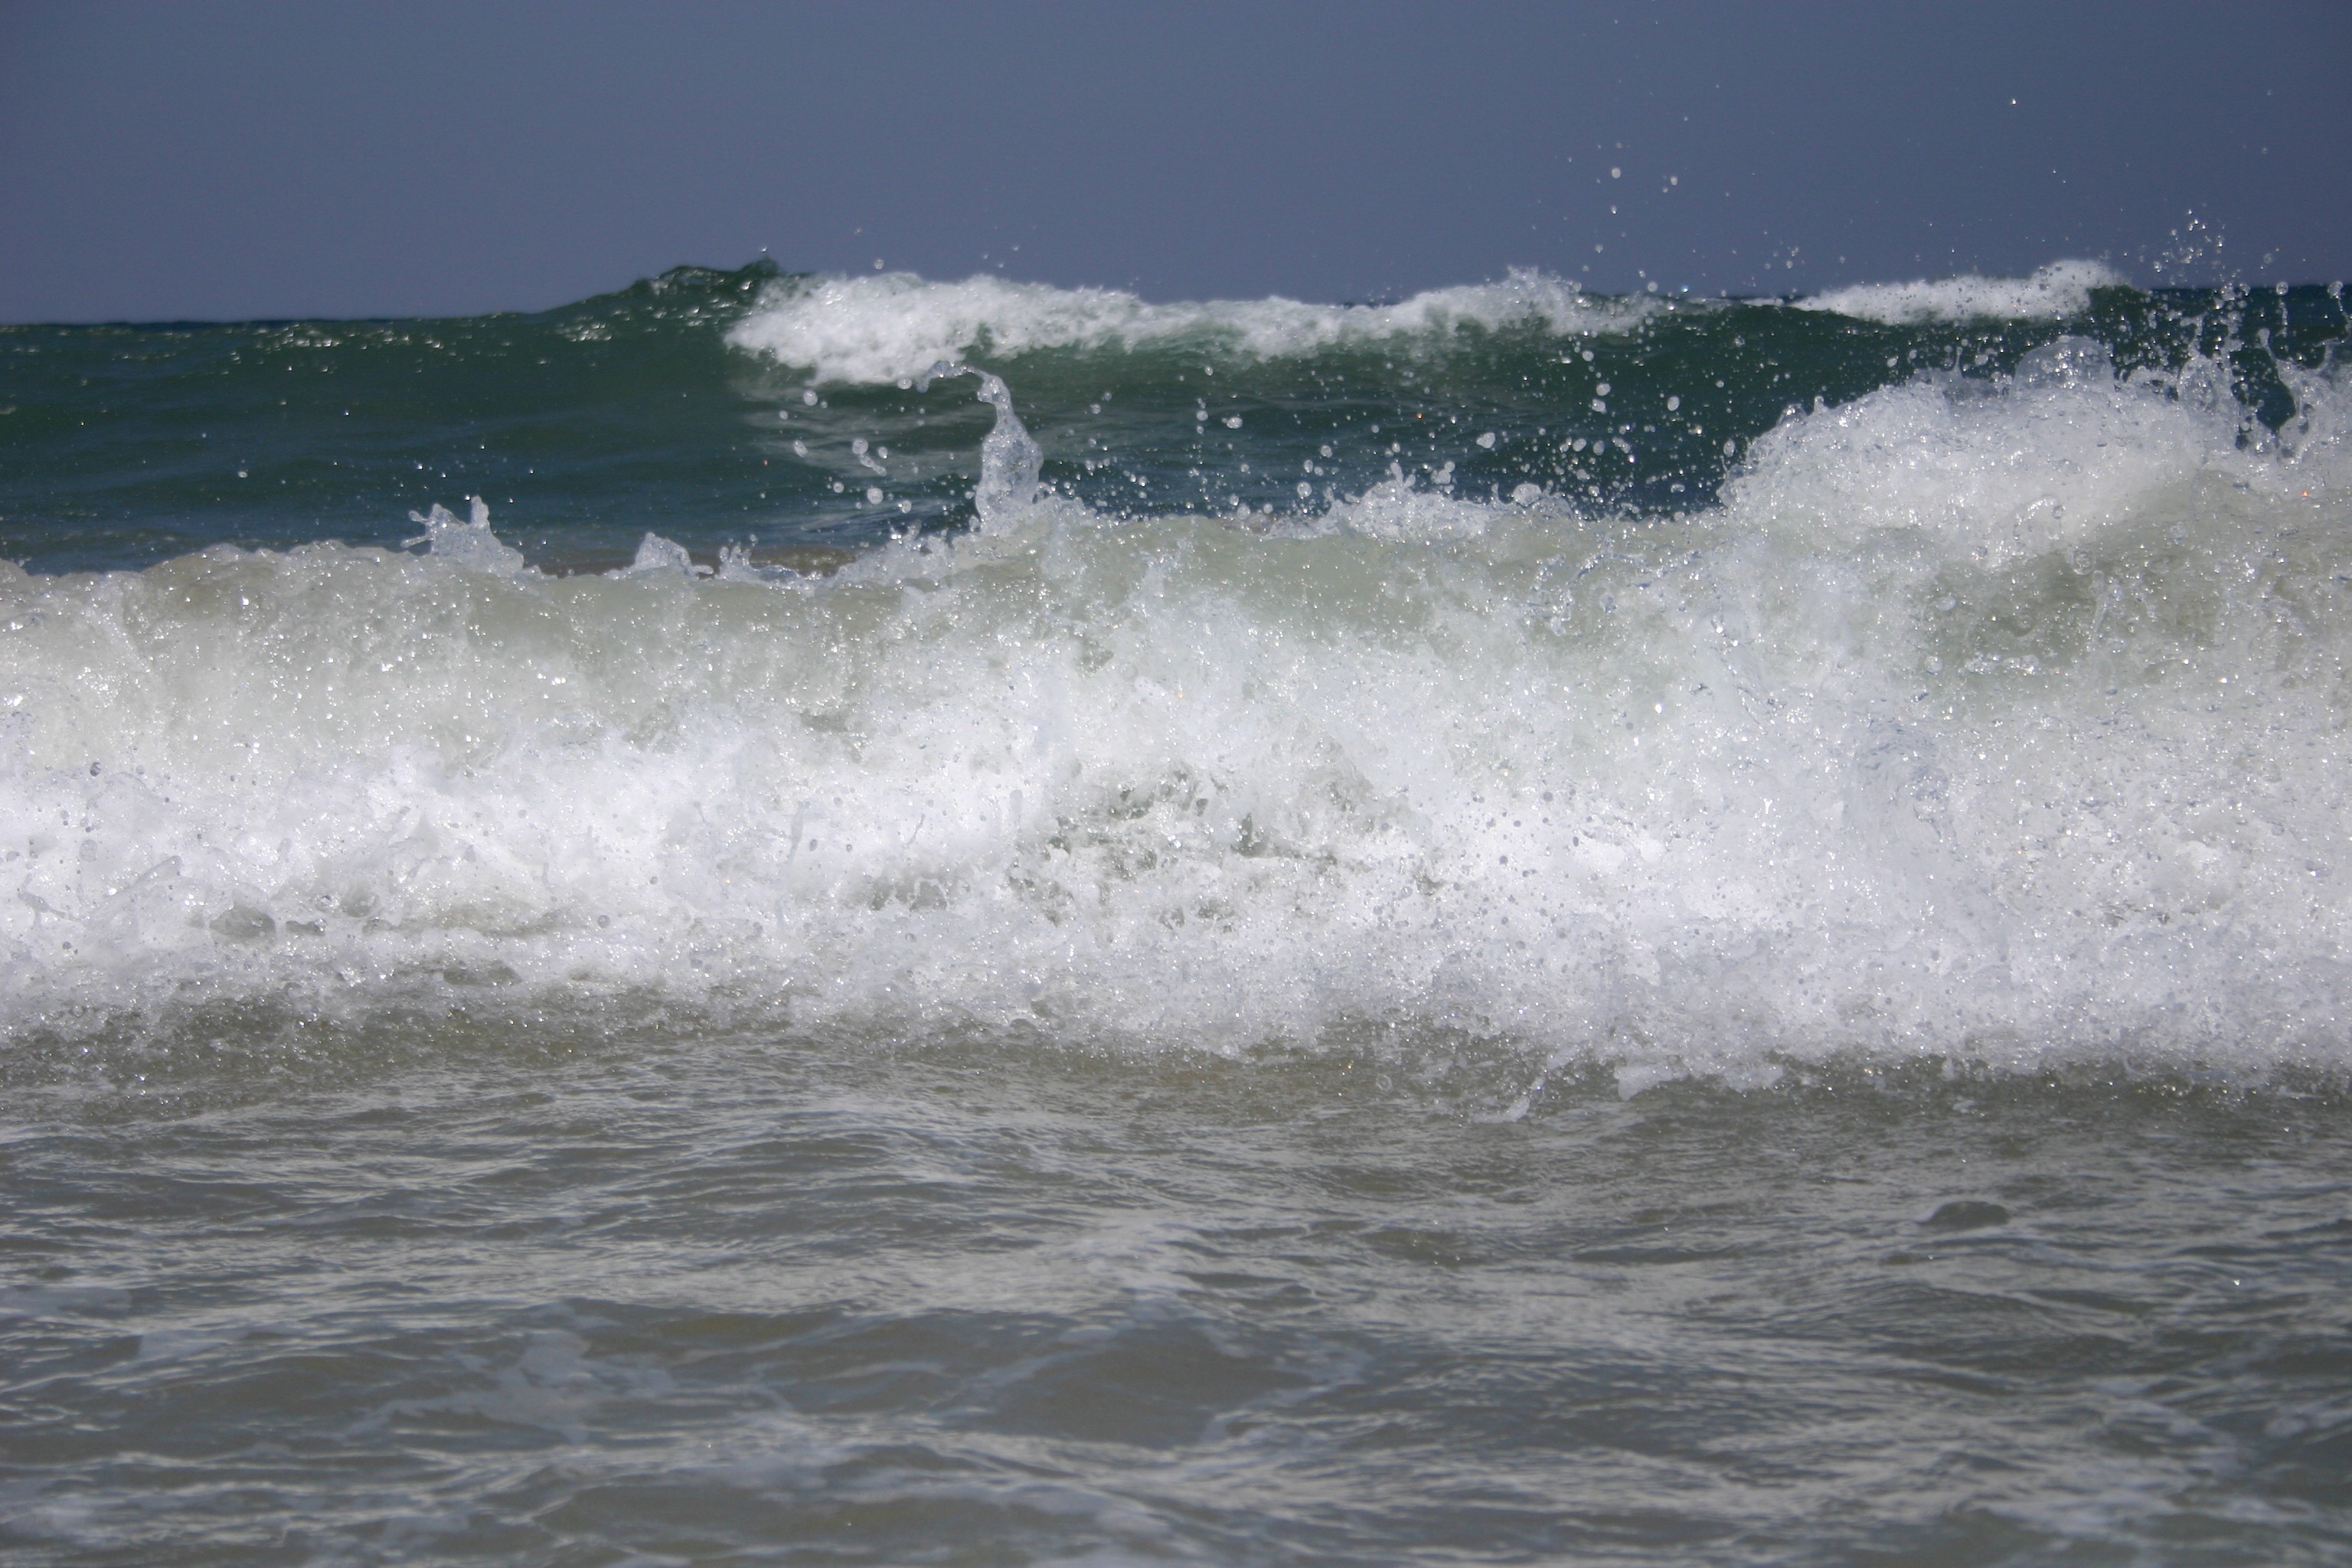
beach, sea, coast, water, ocean, shore, wave, wind, weather, holiday, rapid, holidays, wind wave